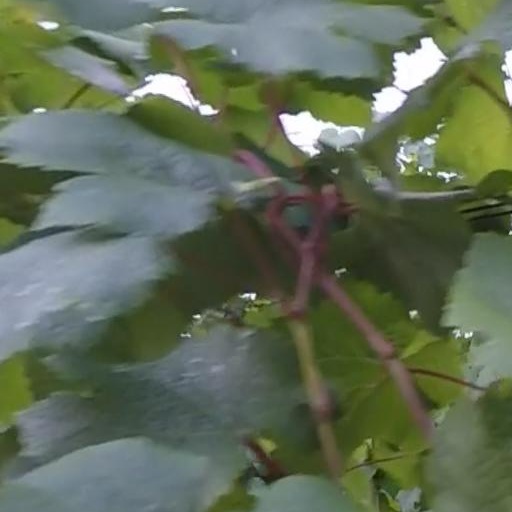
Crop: grape